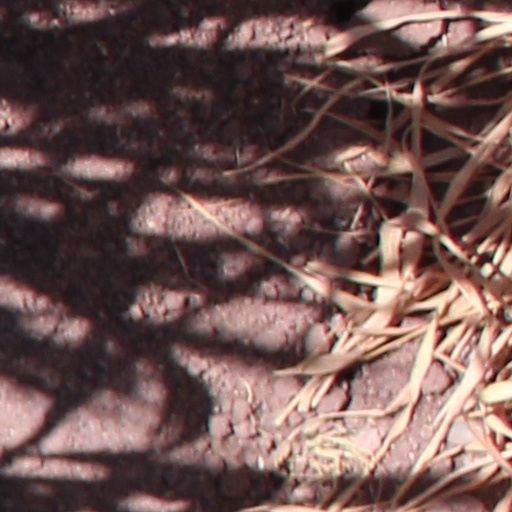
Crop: wheat